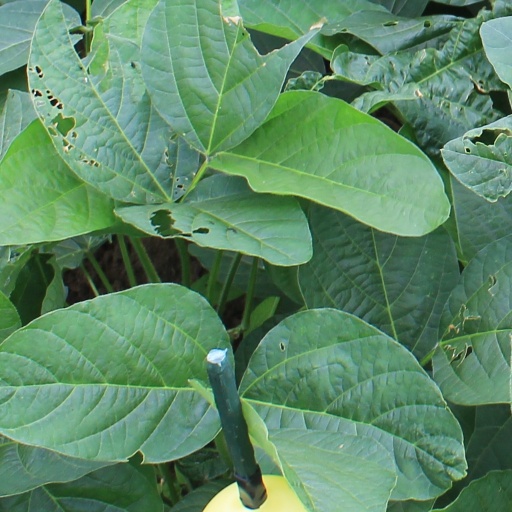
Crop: soybean